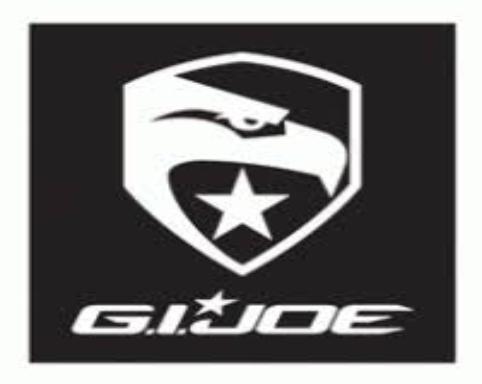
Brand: g.i. joe
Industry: Leisure